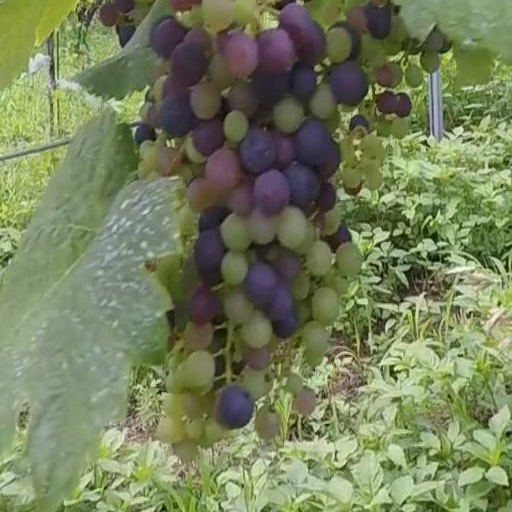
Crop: grape